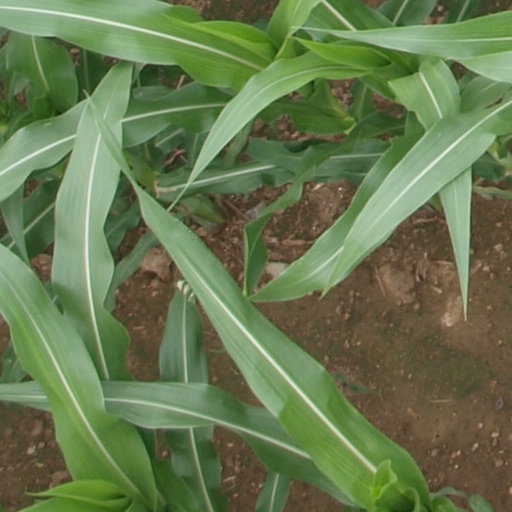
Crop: maize; corn